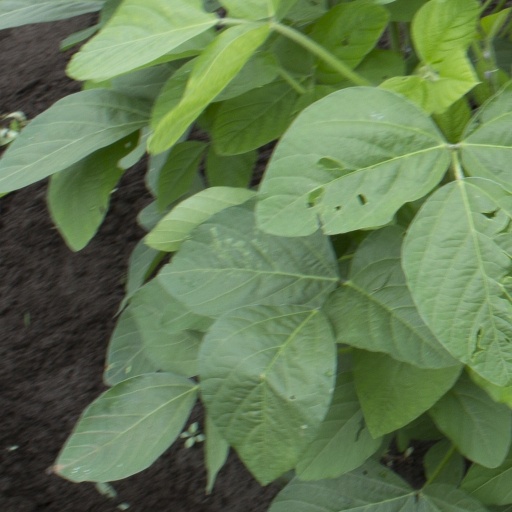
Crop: soybean